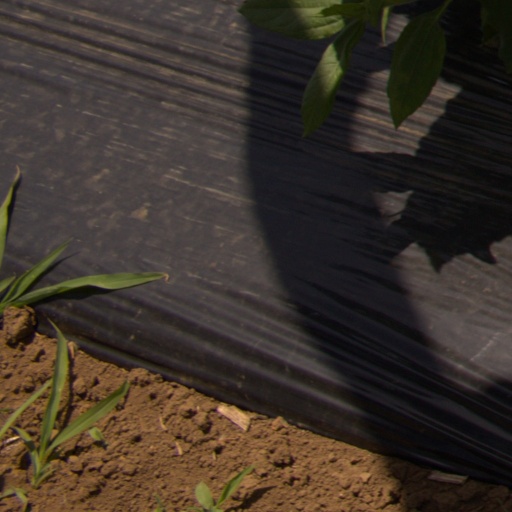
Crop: Jerusalem artichoke